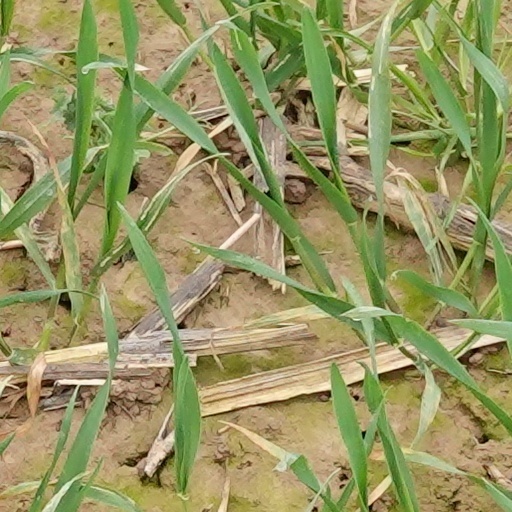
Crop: wheat